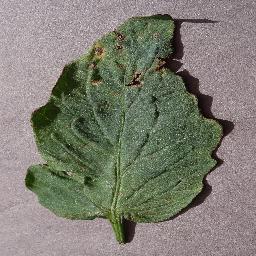
Label: Tomato___Target_Spot